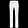
Label: Trouser